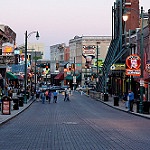
Scene: Outdoor